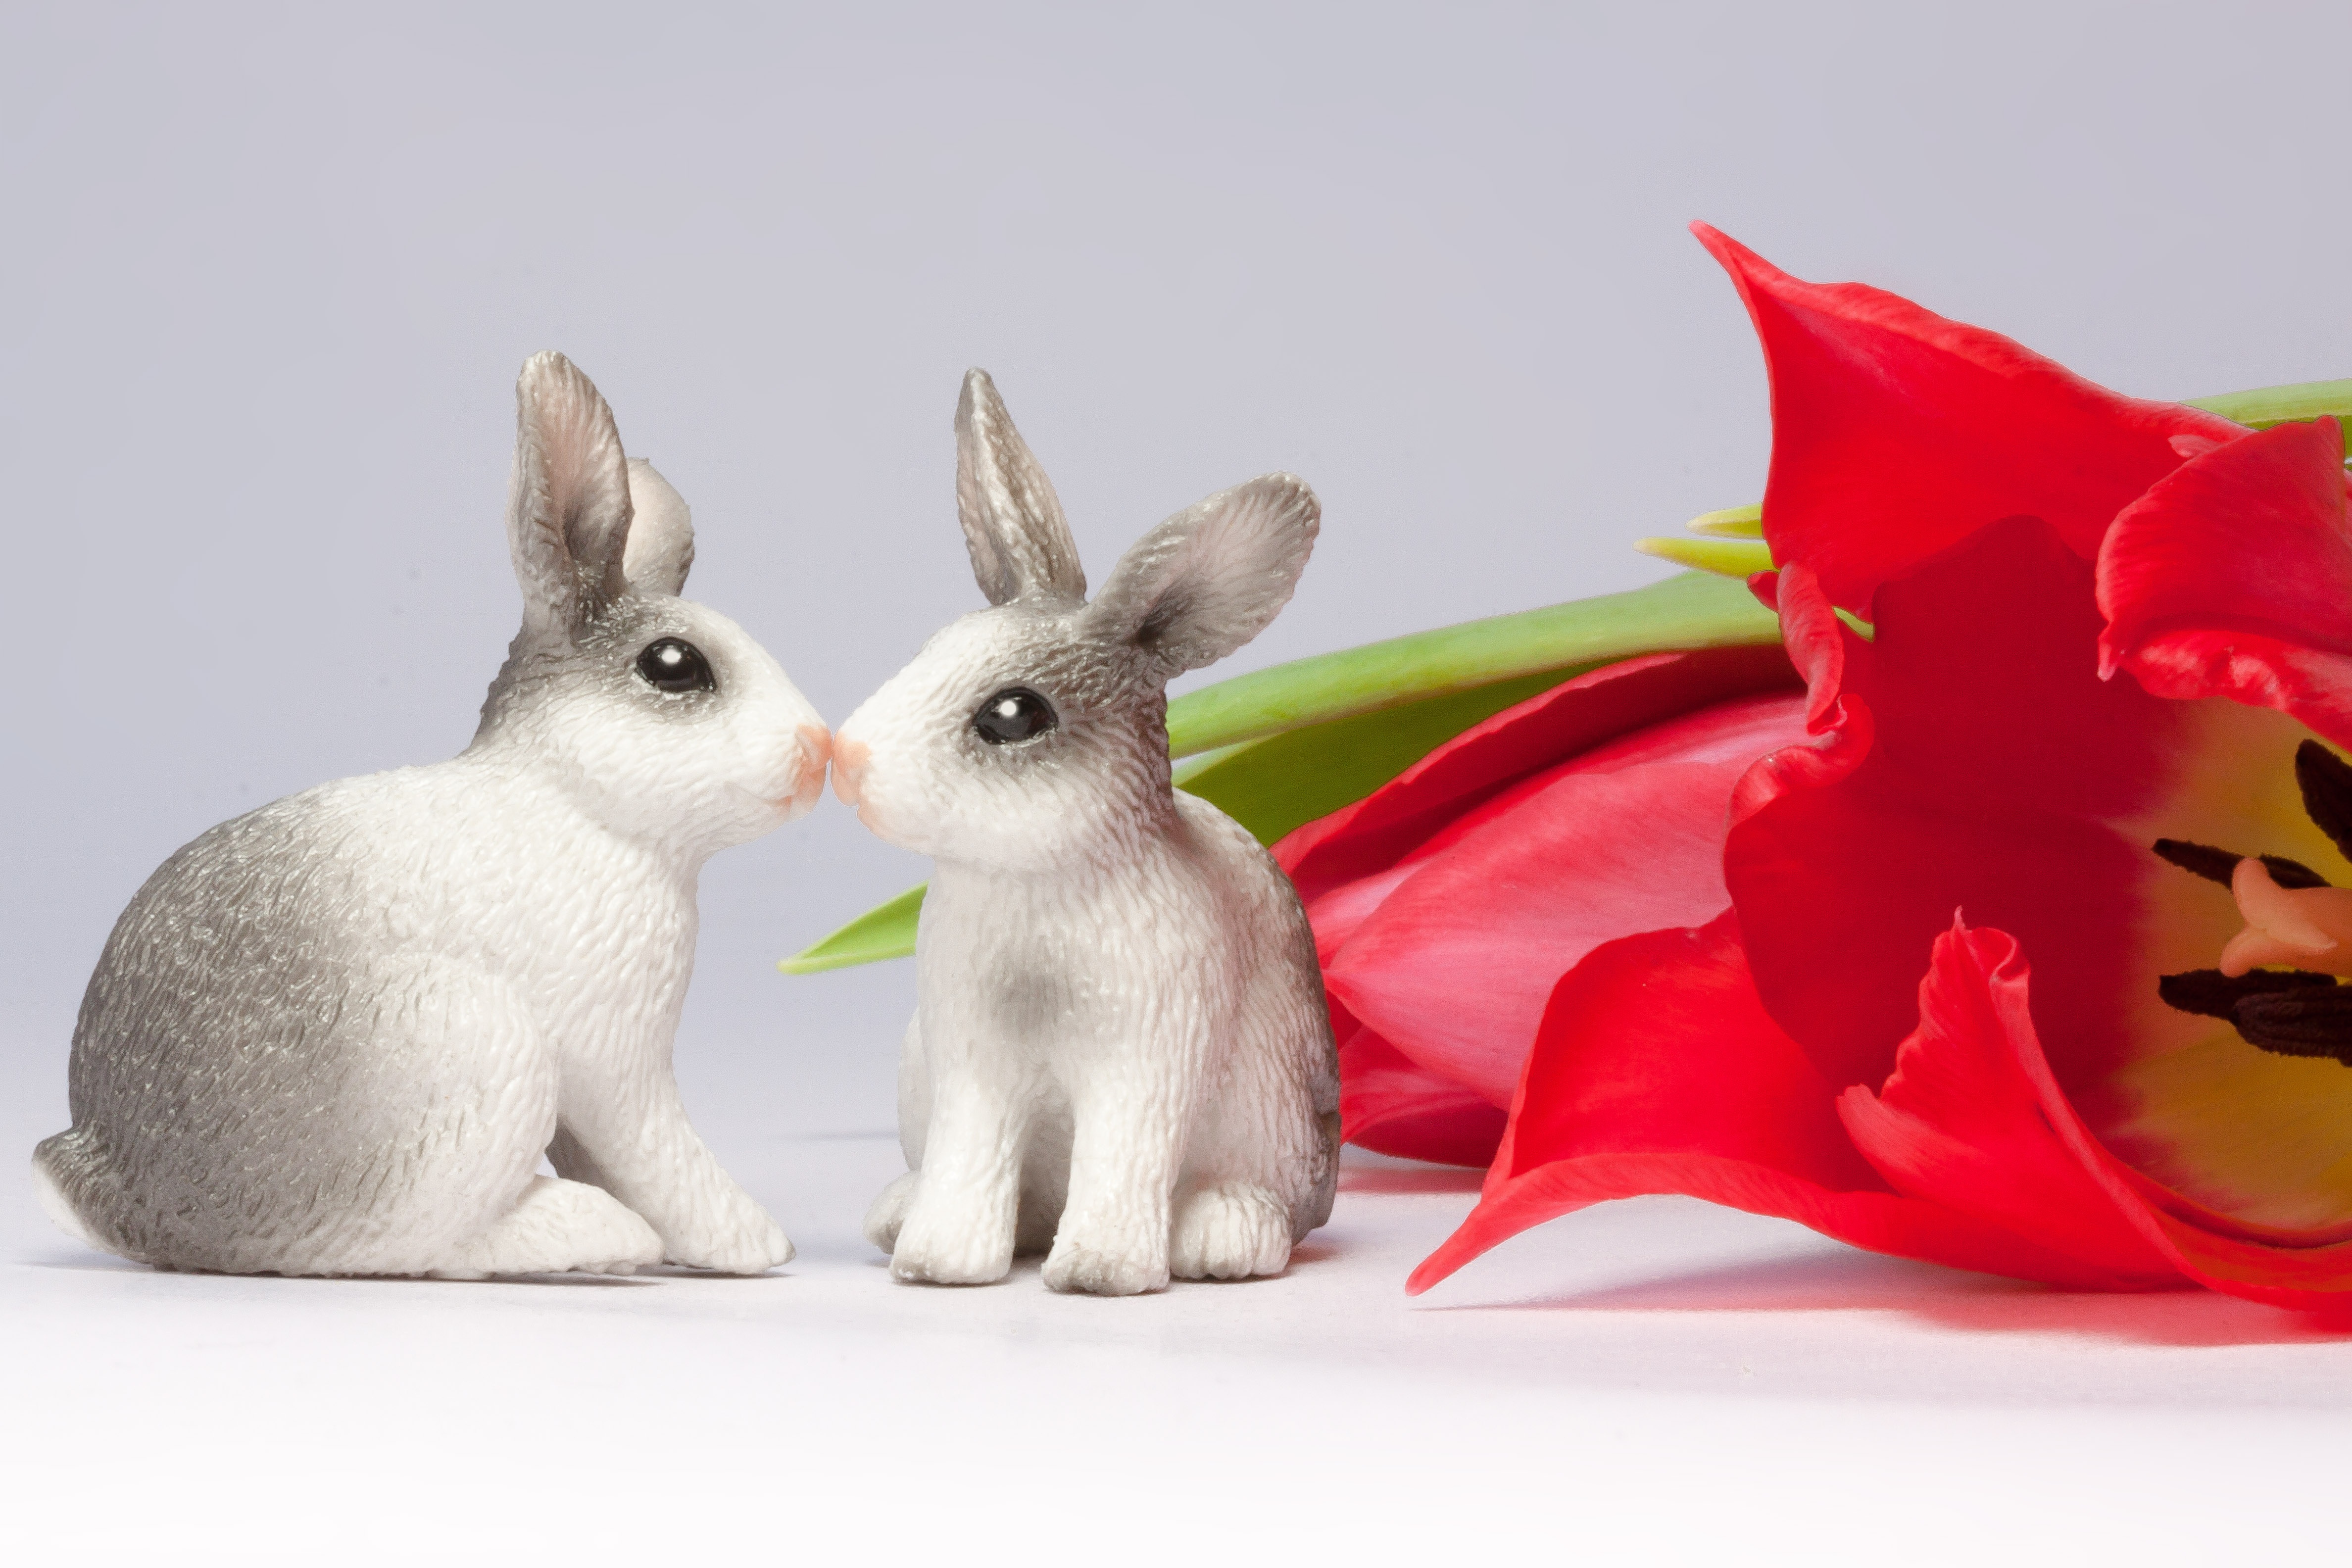
white, flower, love, tulip, spring, green, red, macro, kiss, close, rabbit, hare, grey, toys, easter, birthday, easter bunny, spring awakening, fr hlingsanfang, domestic rabbit, rabits and hares